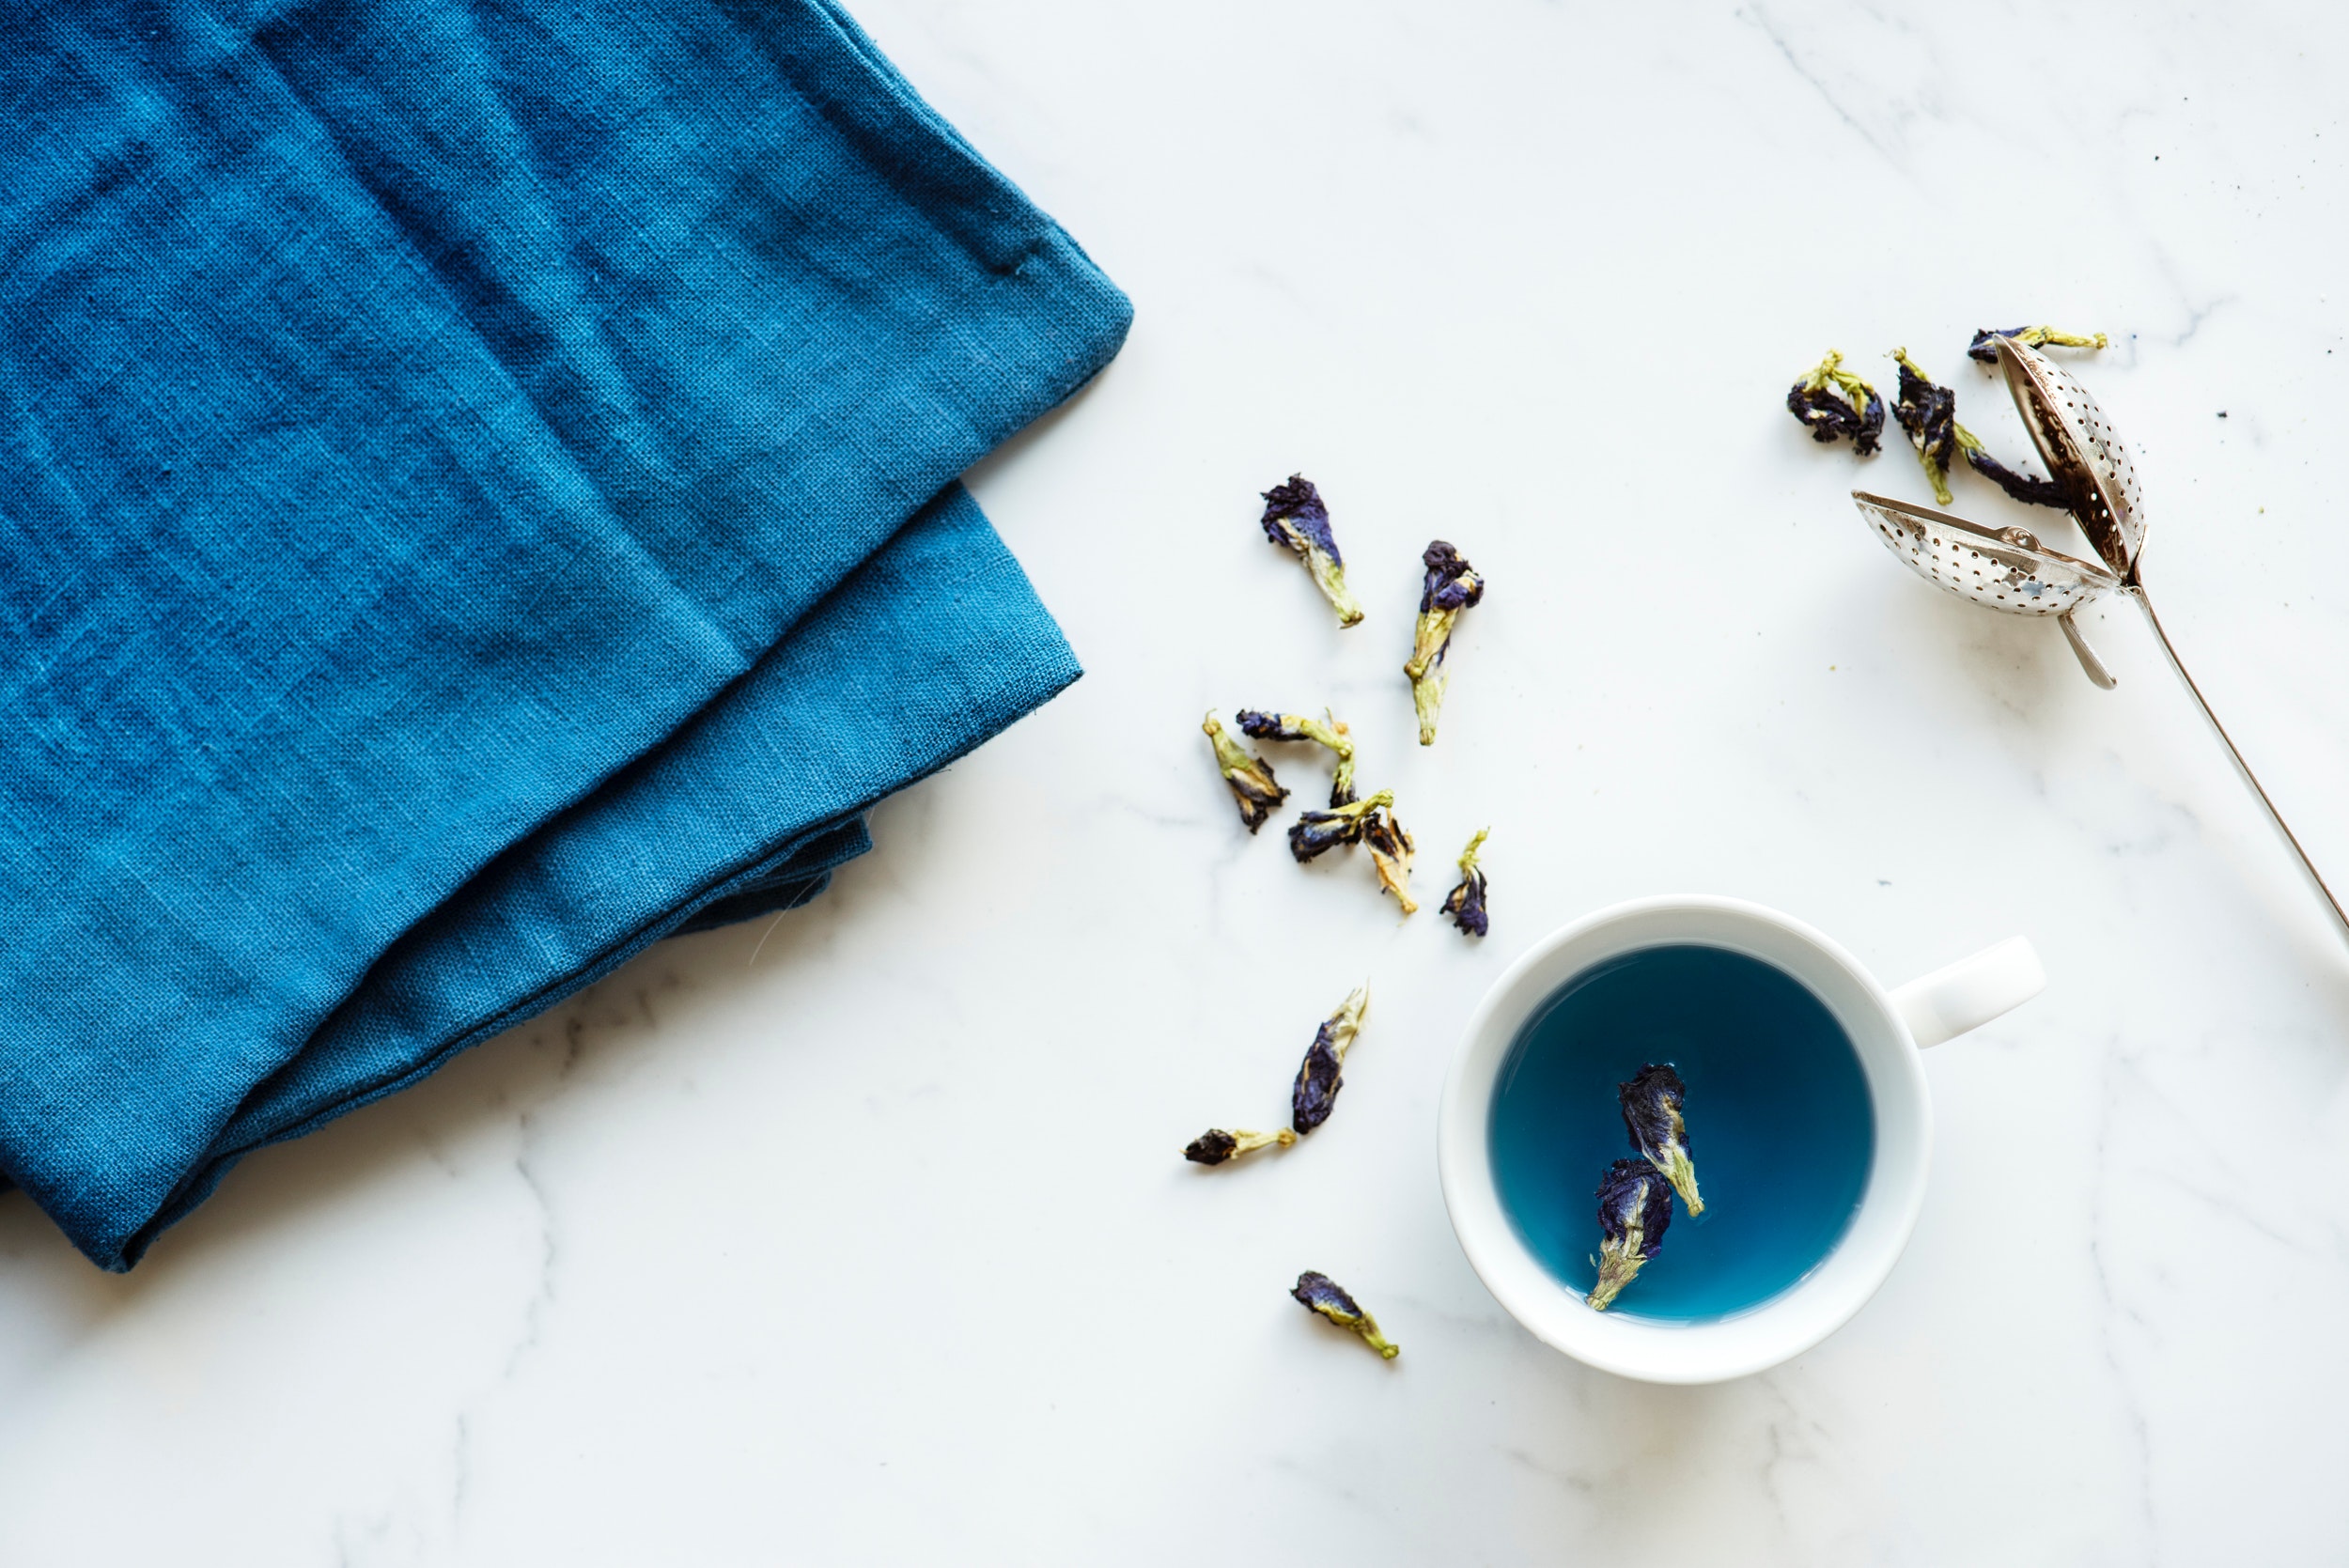
turquoise